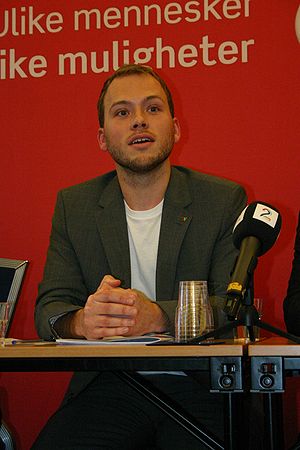
Sosialistisk Venstreparti
Audun Lysbakken, Partiformand siden 2012.
Sosialistisk Venstreparti er et socialistisk politisk parti i Norge, der er søsterparti til danske SF.